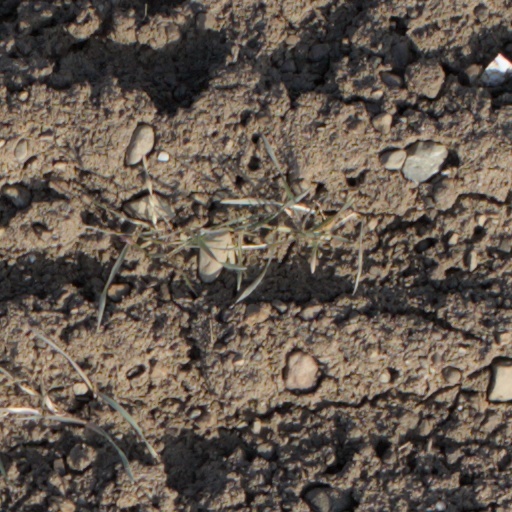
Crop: wheat